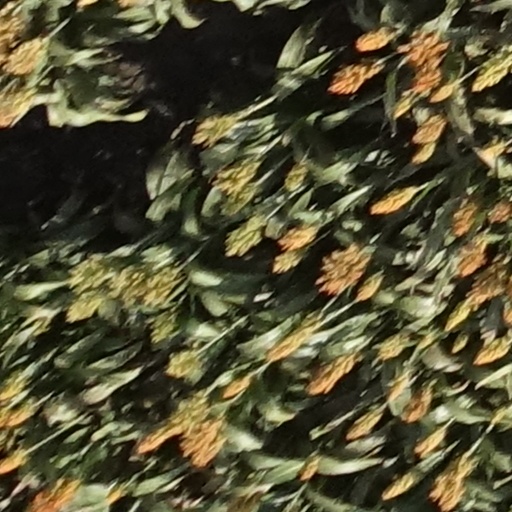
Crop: sorghum